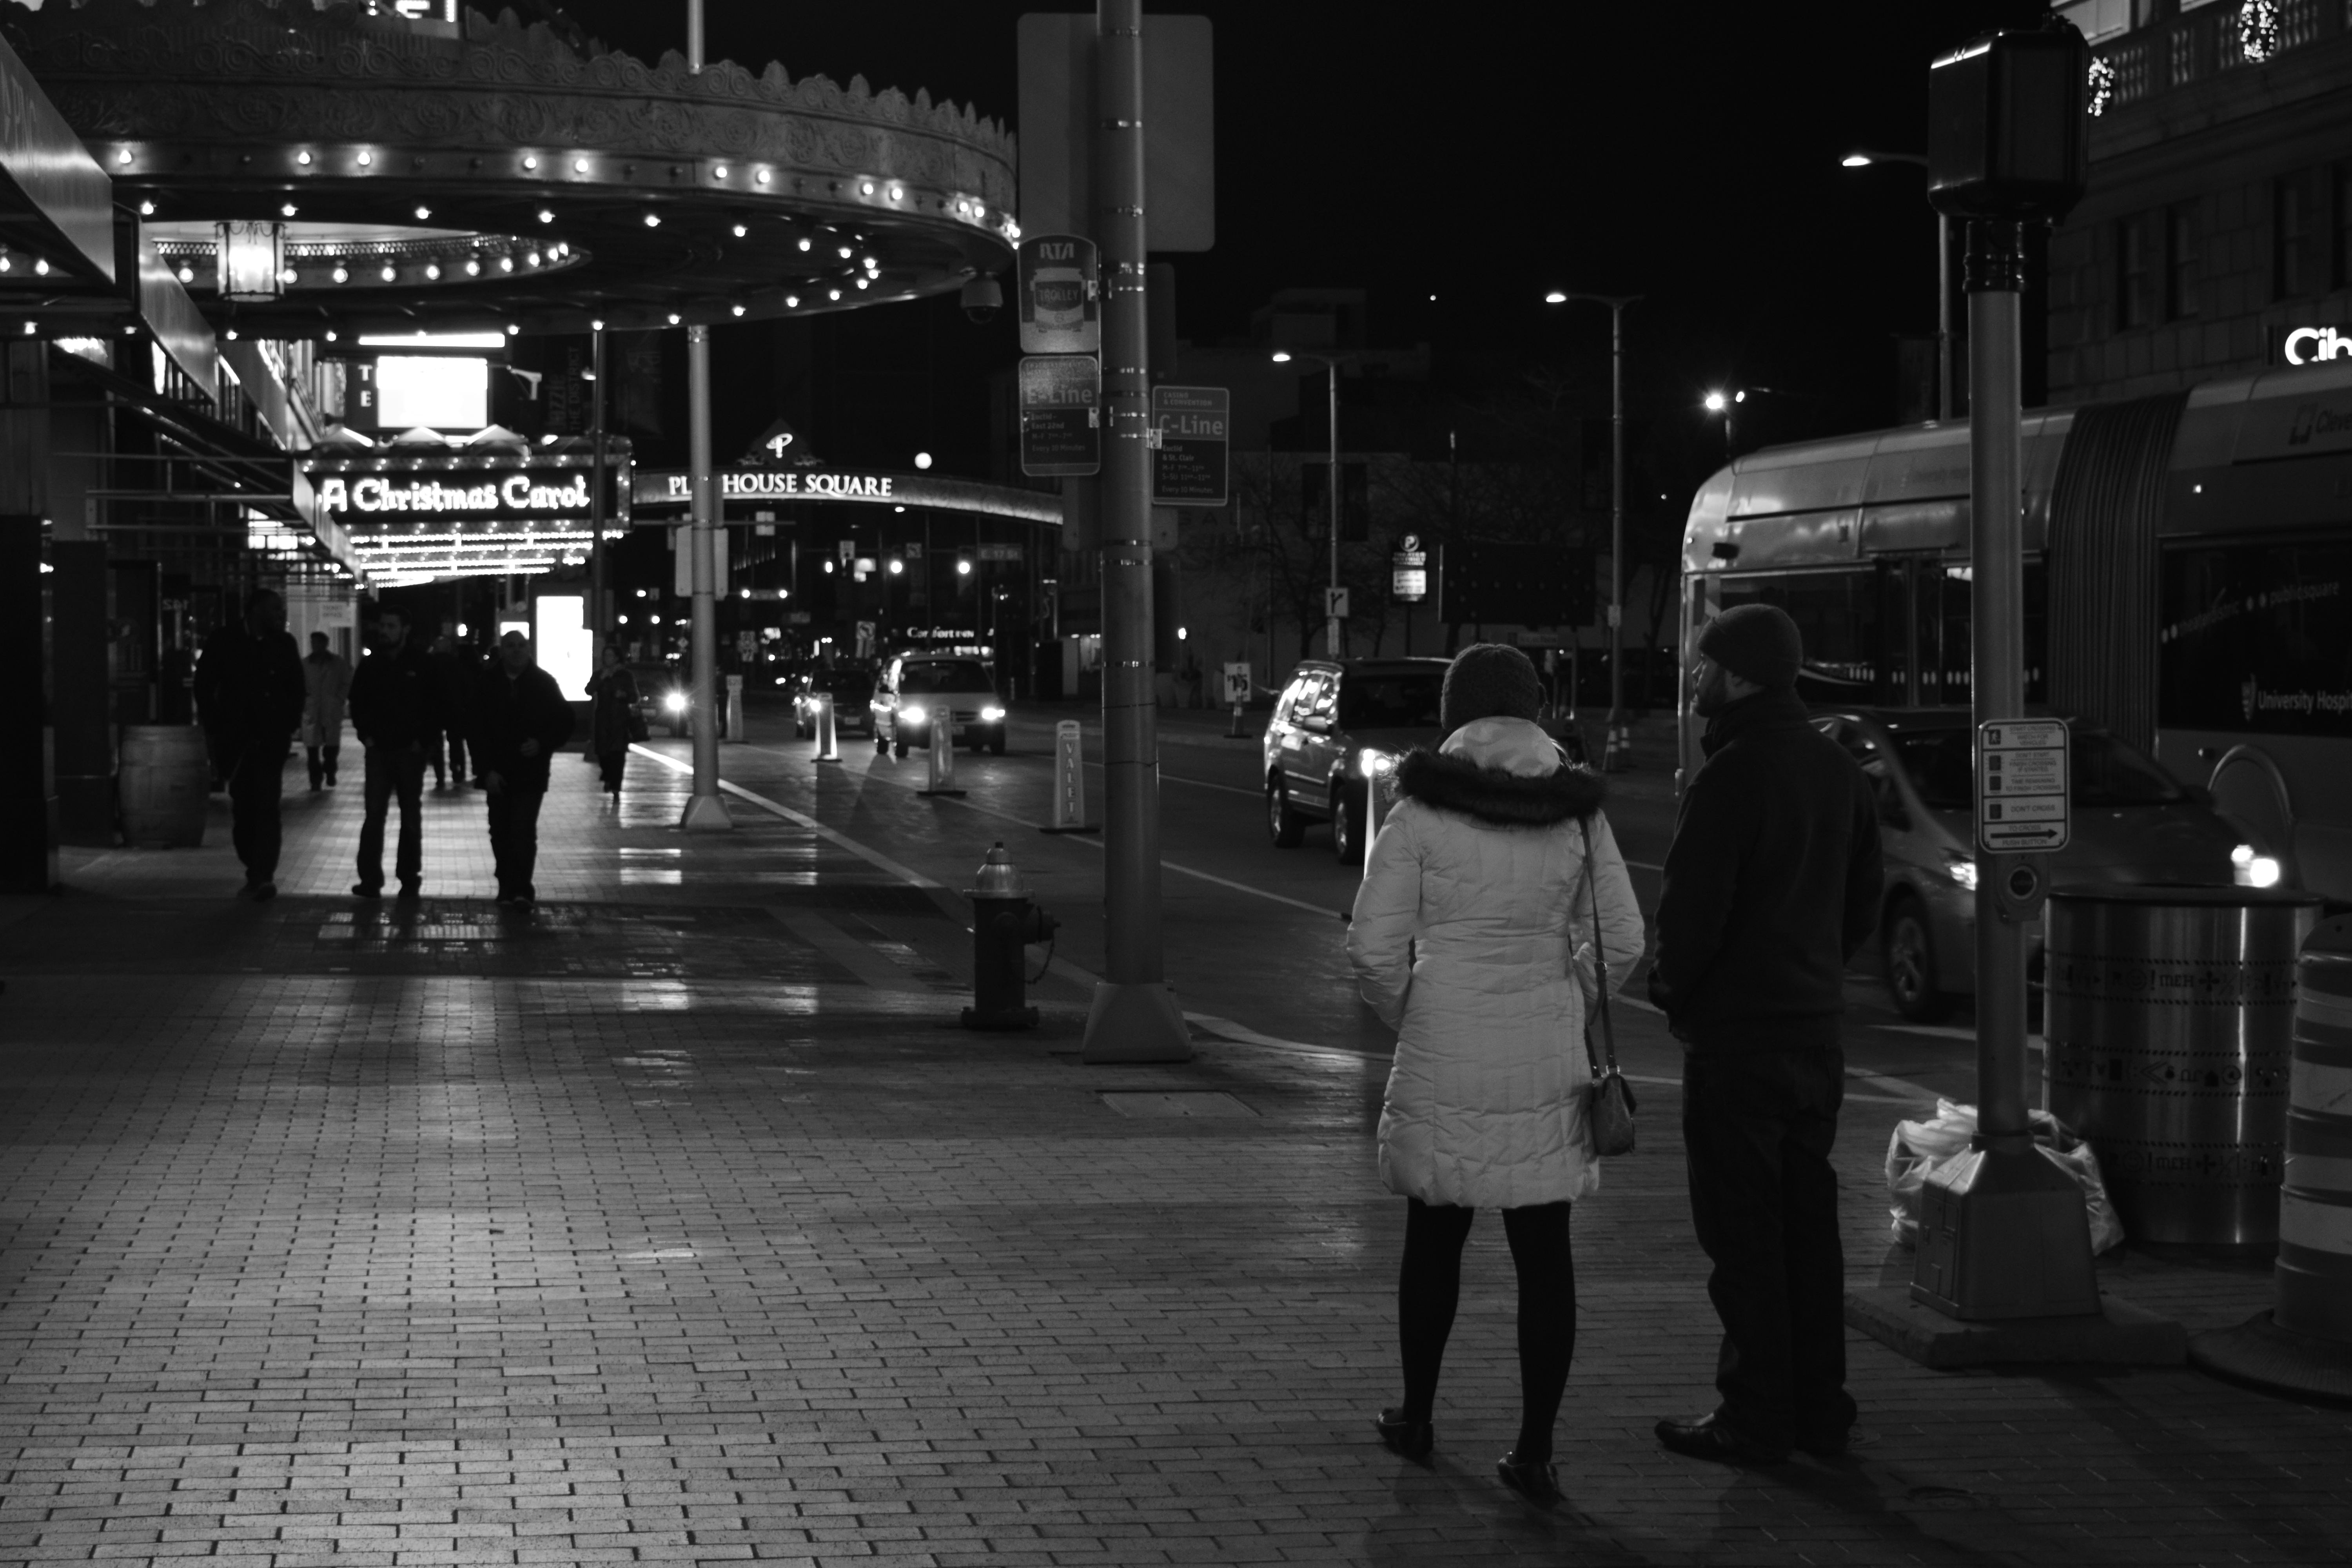
pedestrian, black and white, road, street, night, photography, city, crowd, darkness, black, monochrome, infrastructure, snapshot, monochrome photography, film noir